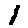
Label: 1